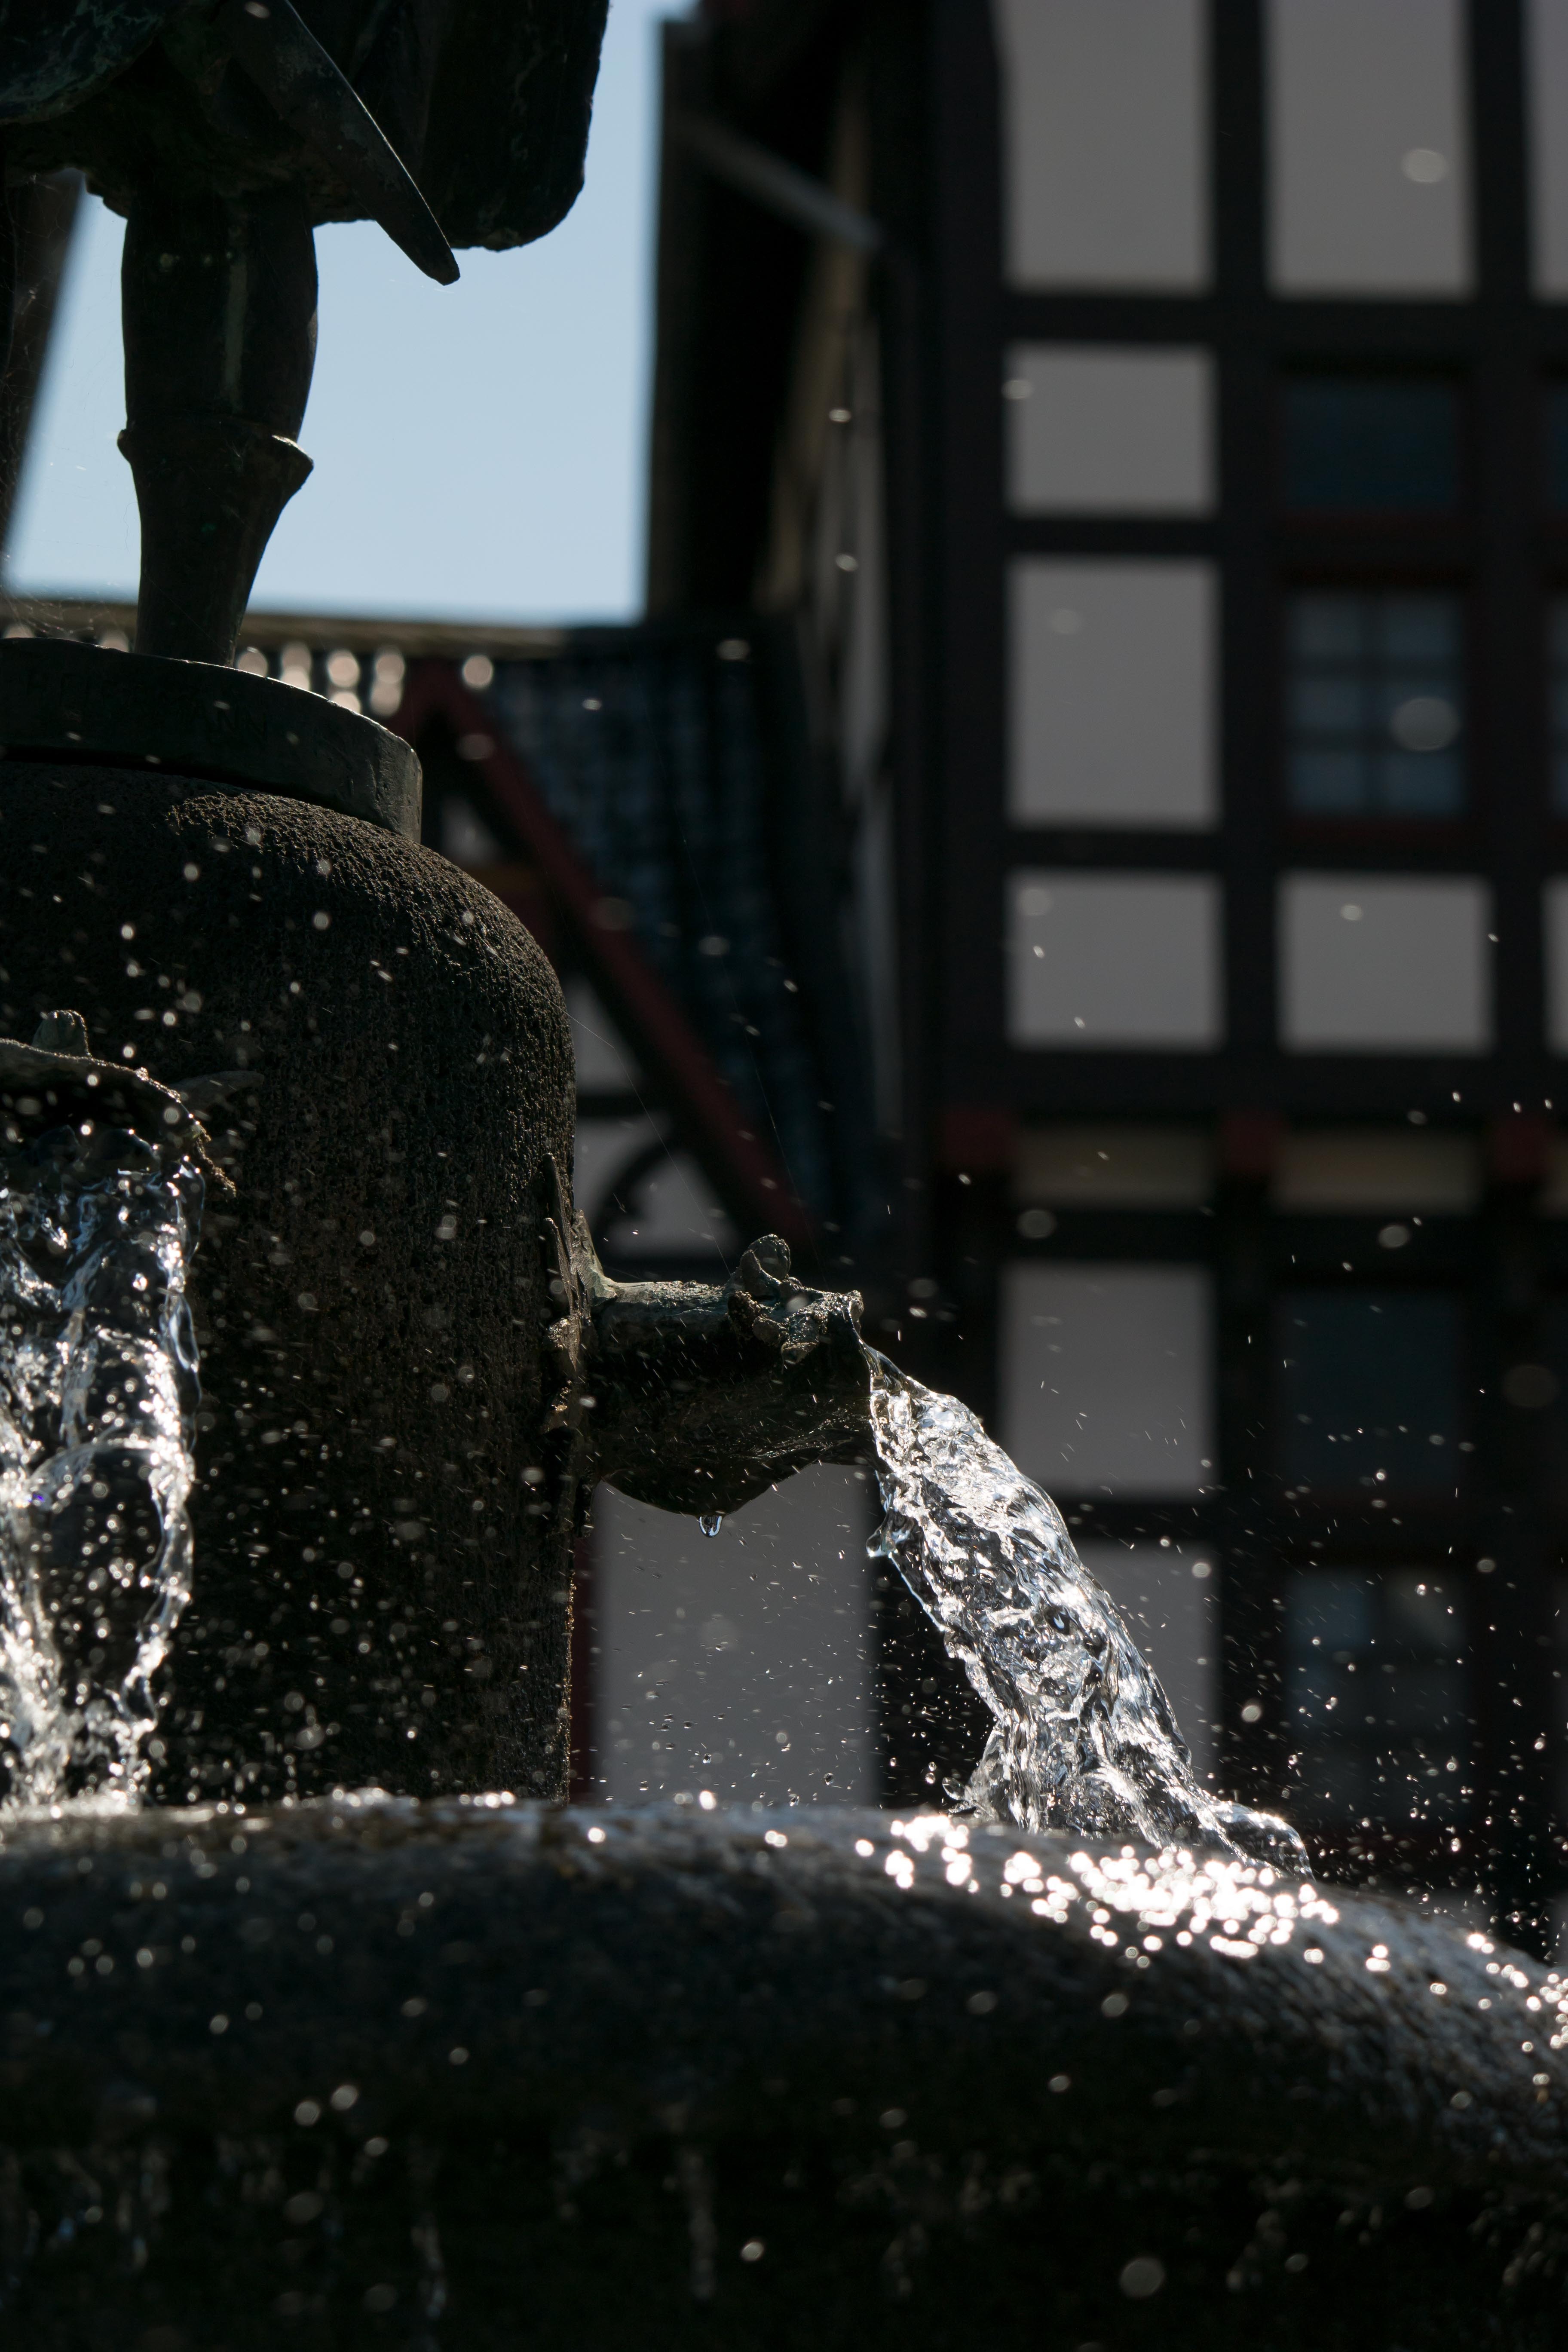
water, snow, light, night, wet, stone, flow, reflection, vehicle, color, darkness, blue, black, water fountain, drip, fountain, germany, thirst, fachwerkhaus, truss, fountain city, stone basin, water jet, decorative fountains, stone fountain, bad m nstereifel, single lens reflex camera